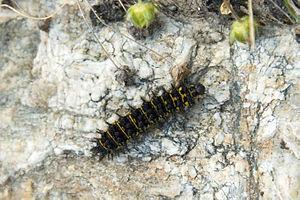
Le Damier de l'alchémille ou Damier des alpages est une espèce de lépidoptères de la famille des Nymphalidae, de la sous-famille des Nymphalinae, de la tribu des Melitaeini, et du genre Euphydryas.